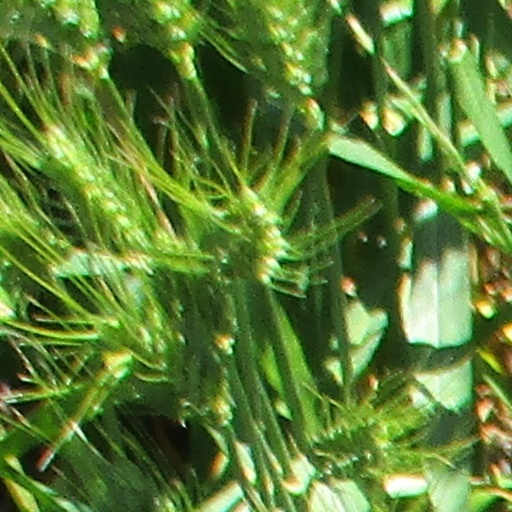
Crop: wheat